Carlo Forlanini

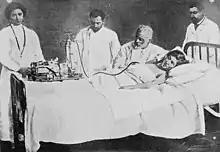
Forlanini administering artificial pneumothorax

In the course of his work with tuberculosis patients, Forlanini observed a number of them experience spontaneous pneumothorax. These ruptures frequently led to the patients' deaths. Pus and air would flood the pleural cavity, which put pressure on the already struggling lungs in addition to exposing them to further infection. Forlanini, as a handful of previous physicians had, theorized that if pressure could be artificially applied to the lungs with air and without septic fluid, the lung could be allowed to rest, heal, and scar, thus eliminating the cavities formed and inhabited by tuberculosis in the affected lung.